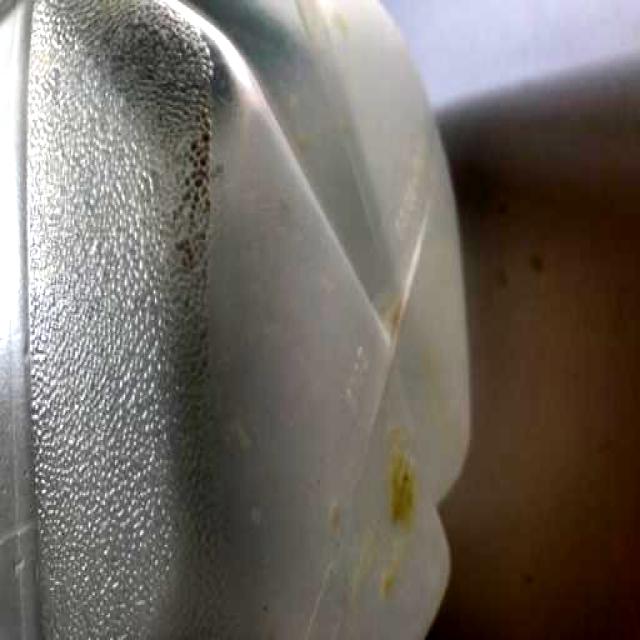
Label: Plastic